Muhammad Hamidullah Khan

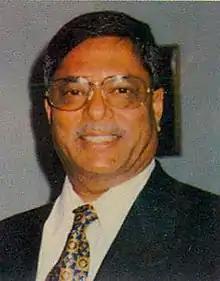

Muhammad Hamidullah Khan, TJ, BP (11 September 1938 – 30 December 2011) was a military leader and a war hero in two wars fought in South Asia: the Indo-Pakistani War of 1965 and the Bangladesh War of Independence in 1971. M. Hamidullah Khan was also a public official as a member of both Awami League (1996~1997), and Bangladesh Nationalist Party. Hamidullah held quite a number of public offices as chairman such as Sonali Bank, Freedom Fighters Welfare Trust, Security & Exchange Commission and Board of Investment.